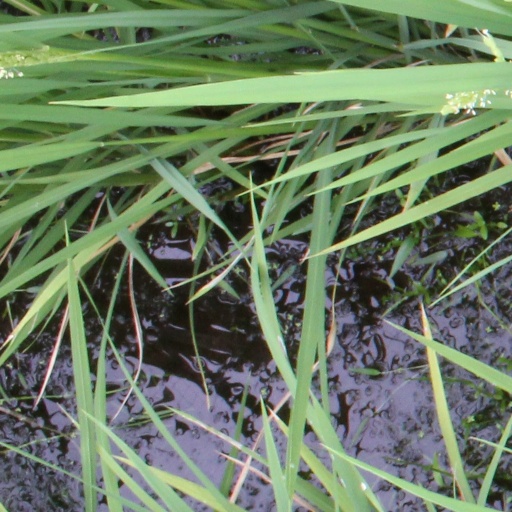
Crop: rice